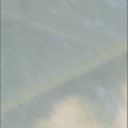
Label: Leaf_rust